Homeless Jesus

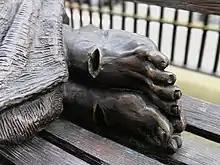
Crucifixion wounds are visible on the statue.

Reception of the statue has been mixed. NPR said, "The reaction [to the cast in Davidson, North Carolina] was immediate. Some loved it; some didn't." Some Davidson residents felt it was an "insulting depiction" of Jesus that "demeaned" the neighbourhood. Another neighbour wrote a letter, saying it "[creeped] him out". However, according to Buck, residents are often seen sitting on the bench alongside the statue, resting their hands on Jesus and praying.